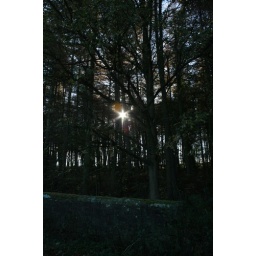
Sun through the tree by the car